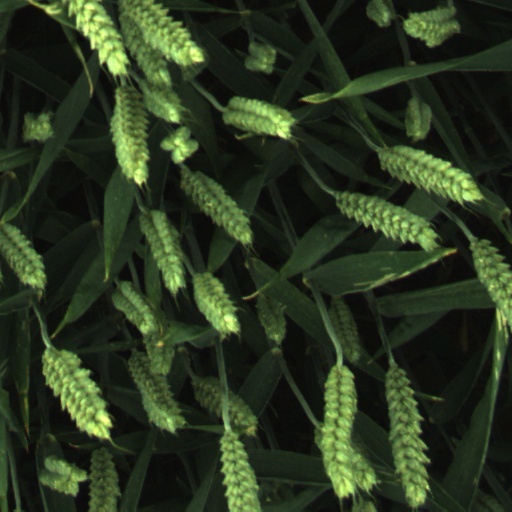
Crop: wheat